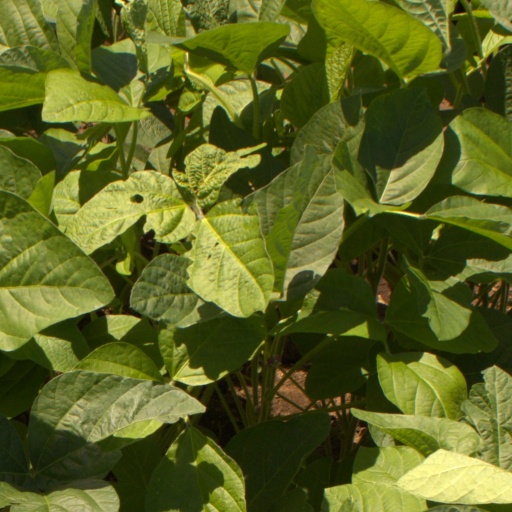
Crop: soybean